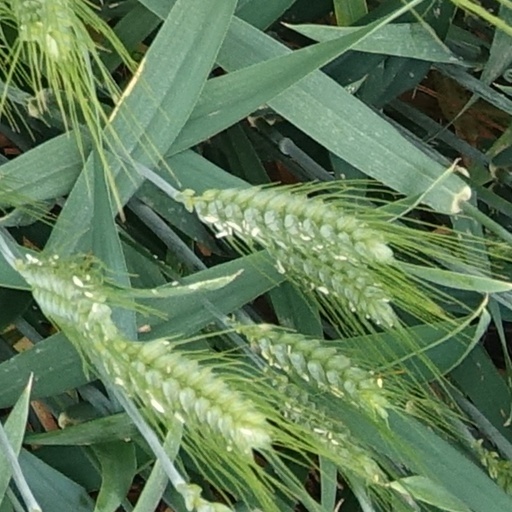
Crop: wheat